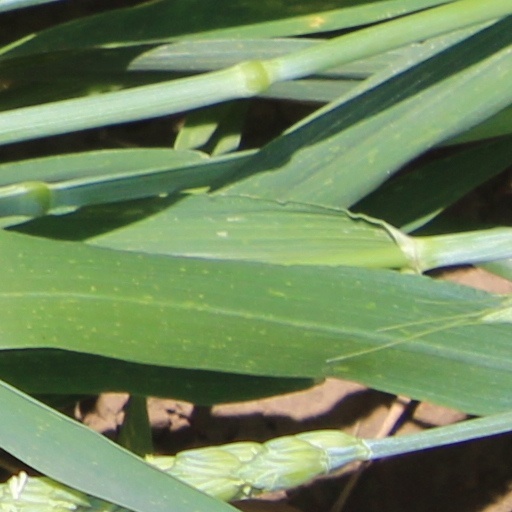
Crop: wheat